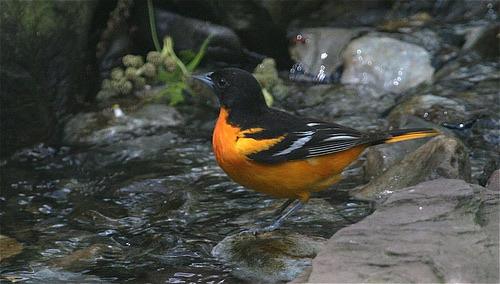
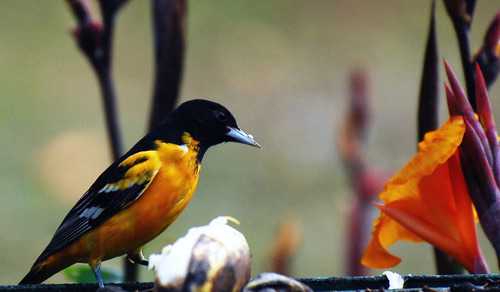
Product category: misc
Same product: yes